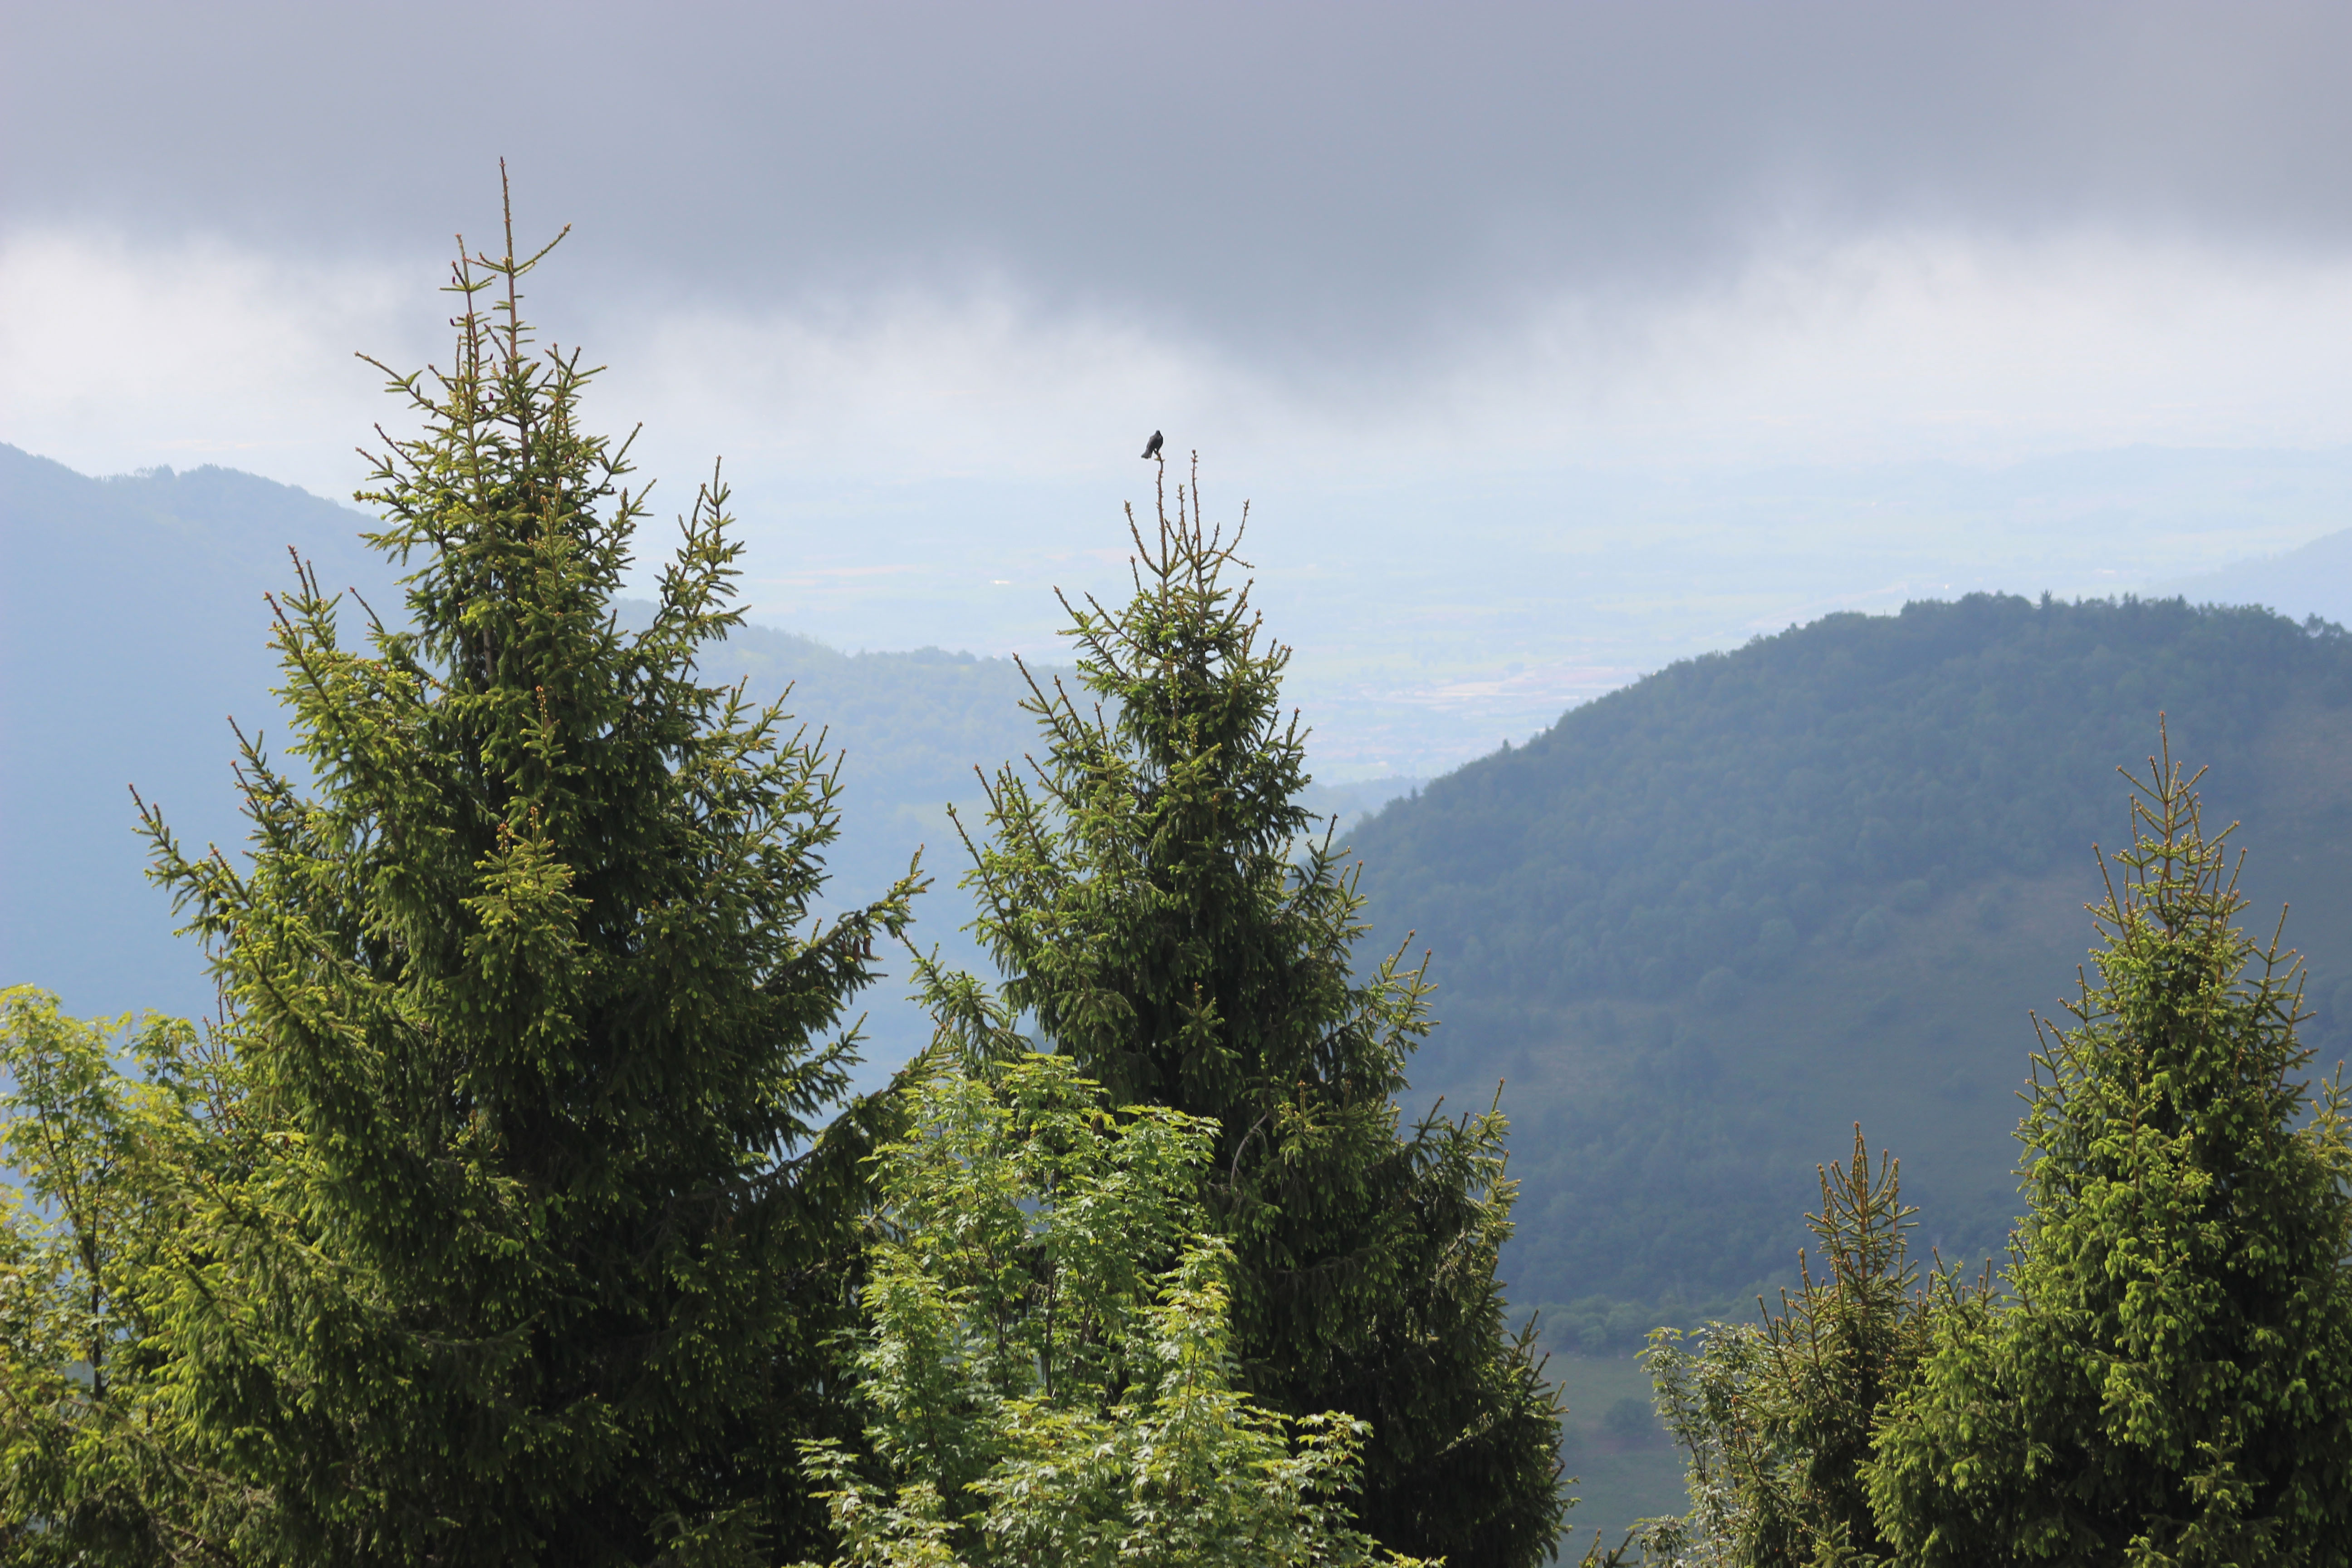
natural, shortleaf black spruce, balsam fir, tree, tropical and subtropical coniferous forests, spruce fir forest, nature, sky, Larix lyalliiSubalpine Larch, mountainous landforms, lodgepole pine, mountain, biome, oregon pine, hill station, wilderness, vegetation, forest, natural environment, atmospheric phenomenon, woody plant, spruce, temperate coniferous forest, plant, nature reserve, temperate broadleaf and mixed forest, American larch, evergreen, conifer, fir, mountain range, pine family, hill, pine, larch, ridge, alps, cloud, old growth forest, national park, hackmatack, valdivian temperate rain forest, cypress family, road, sugar pine, red pine